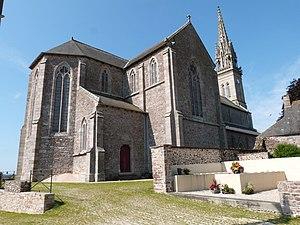
Vue de l'église Saint-Judoce depuis le monument aux morts situé dans l'enclos paroissial (Yvias, Côtes-d'Armor)